Anaïs Morichon

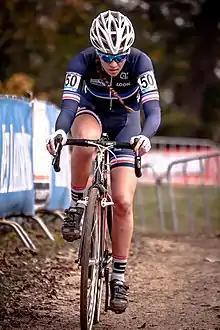
Anaïs Morichon at the 2016 Caubergcross

Anaïs Morichon (born 6 October 1999) is a French racing cyclist, who currently rides for French team Arkea.